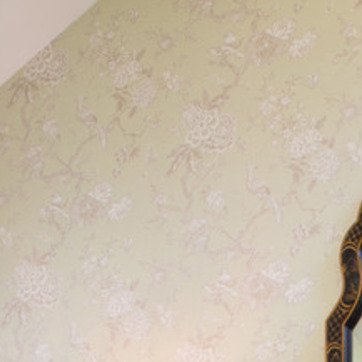
Material: wallpaper